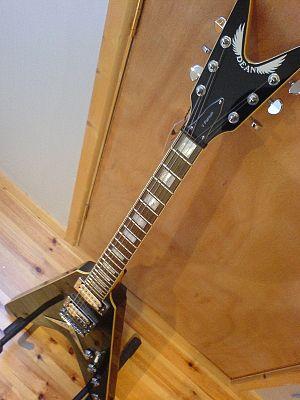
Dean est une marque américaine réputée pour ses guitares aux formes très « Rock'n'roll », telles que les Dean Razorback, dessinées par le guitariste de Pantera Dimebag Darrell.